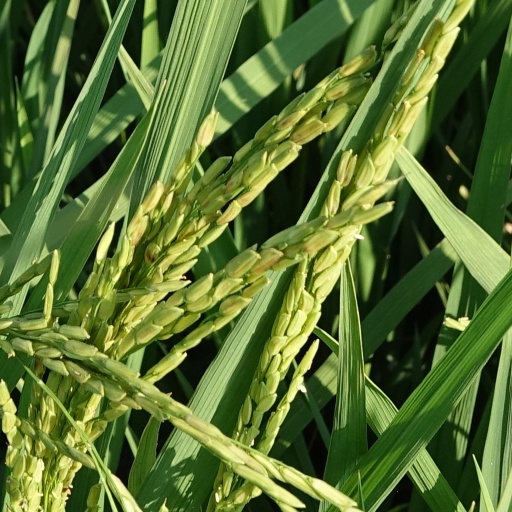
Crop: rice